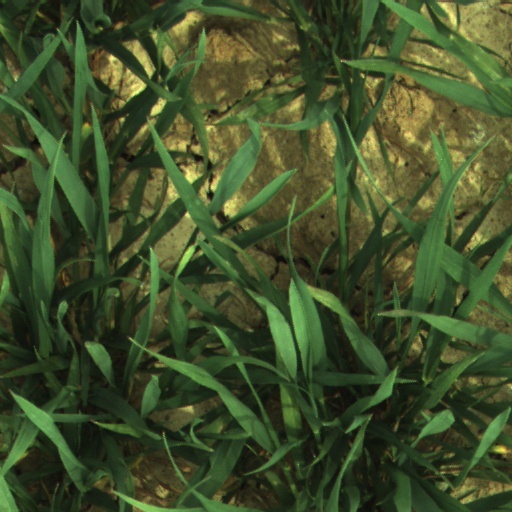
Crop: wheat